Gangs of Lagos

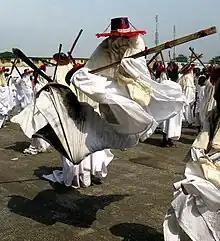
Many Lagosians expressed that the filmmakers showed lack of respect for the traditional Eyo Masquerade

The film's depiction and characterization of the Eyo masquerades, an important aspect of Lagos culture, proved to be controversial. Many respondents on social media felt that the filmmakers had shown disrespect for the traditional institution that the masquerades are part of. One group of Lagosians threatened a lawsuit in response, and another followed through and took the matter to court.